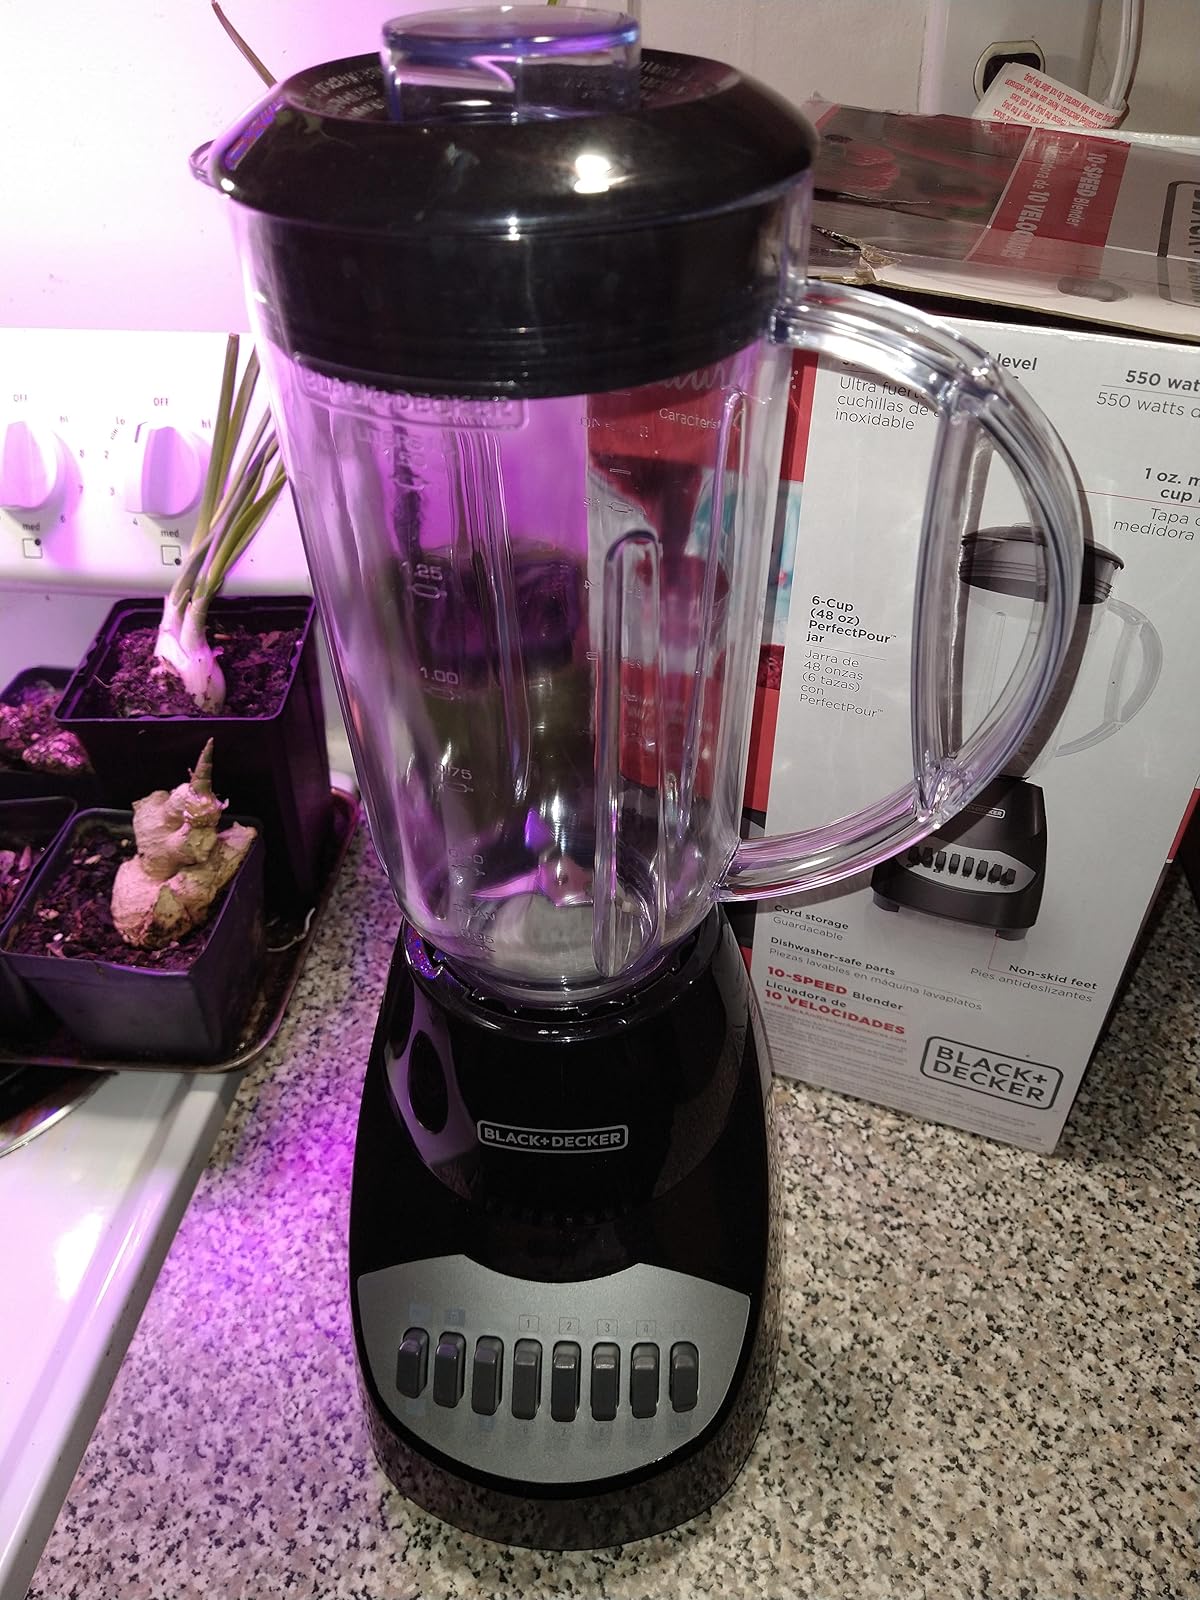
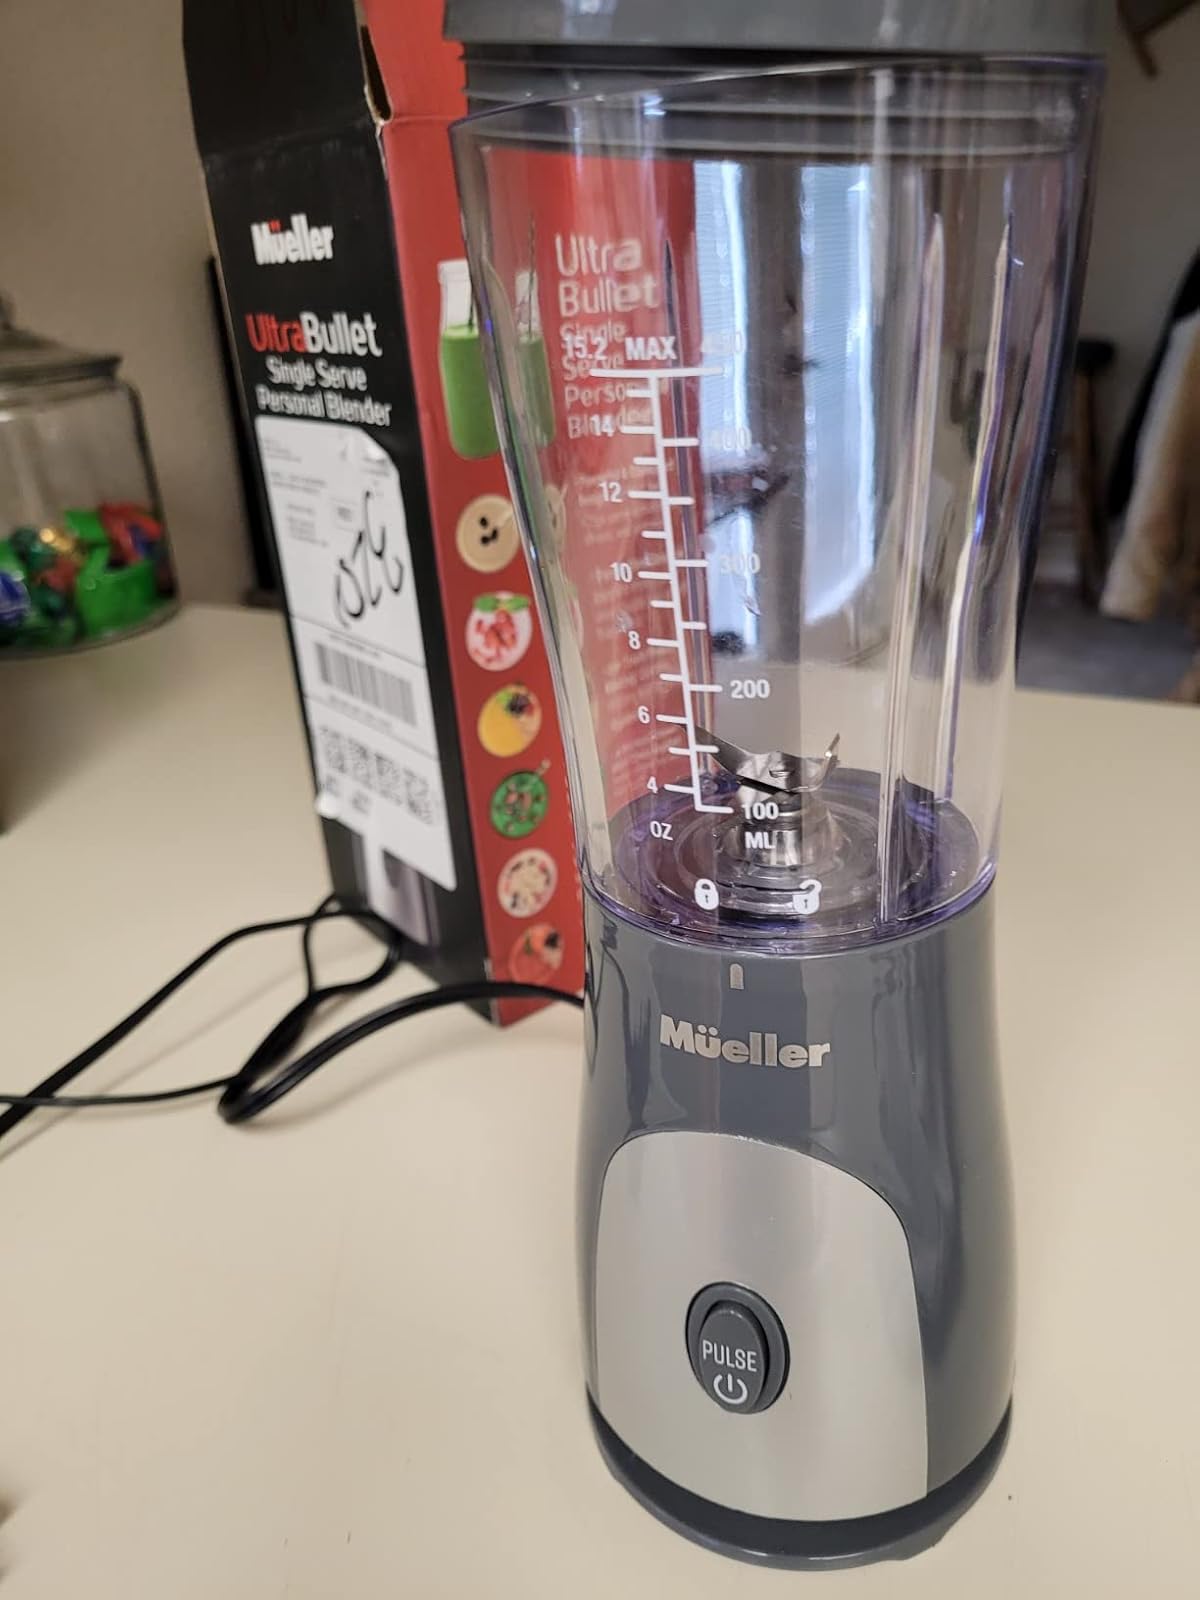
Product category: items_blender
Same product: no